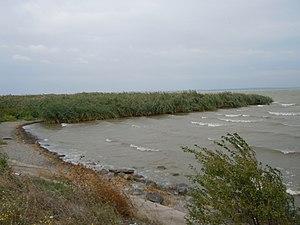
Le Yalpug est un liman fluviatile d'Ukraine, situé dans l'oblast d'Odessa à proximité du delta du Danube. Avec une superficie de 149 km², il est le plus grand lac naturel d'Ukraine.